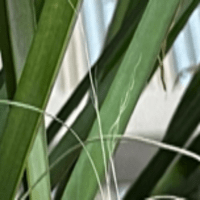
Label: Healthy sample